Coolock

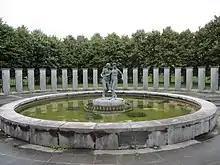
Dancing Couple memorial in Stardust Memorial Park

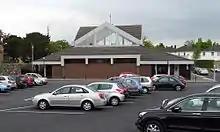
St. Brendan's Church, located in the centre of Coolock village

Public parks in the area include the Santry River Linear Park and in Bonnybrook the Stardust Memorial Garden which is dedicated to the 48 people who lost their lives in the Stardust nightclub. Parnells GAA club is based in Coolock village.